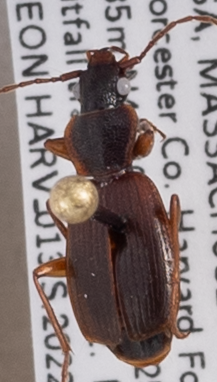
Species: Cymindis cribricollis
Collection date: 2022-09-07 04:00:00
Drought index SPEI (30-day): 0.03
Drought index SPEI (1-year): -0.71
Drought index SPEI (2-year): -0.24